2007 Northern Ireland Assembly election

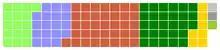
"(in order of first preference vote)"

The only other Assembly Party to make gains was the liberal Alliance Party (winning seven seats, a gain of one), while the Progressive Unionist Party and independent health campaigner Dr Kieran Deeny retained their single seats, and were joined by the Green Party, which won its first Assembly seat, and increased its first preference votes fourfold from 2003.